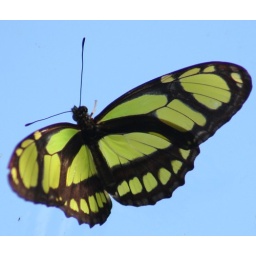
Up against the dirty window